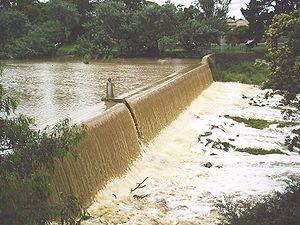
Un seuil désigne une courte section du lit d'un cours d'eau où, pour des raisons géomorphologiques naturelles ou à la suite d'une construction humaine, le fond du lit est fixé, ce qui conduit très souvent à y modifier fortement la hauteur de la lame d'eau.